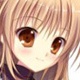
Portrait style: Anime Portrait